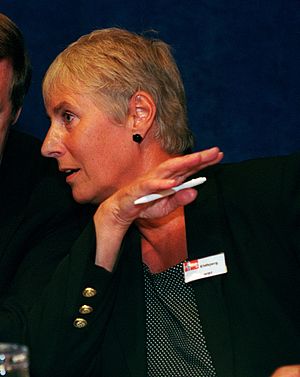
Eldbjørg Løwer
Eldbjørg Løwer
Eldbjørg Løwer er en norsk politiker (V). Uddannet keramiker. Hun har været borgmester i Kongsberg samt næstformand i Venstre. Hun har også været direktør for Kongsberg Erhvervs- og handelskammer. Hun var Arbejds- og administrationsminister fra 1997-99 og forsvarsminister mellem 1999 og 2000.